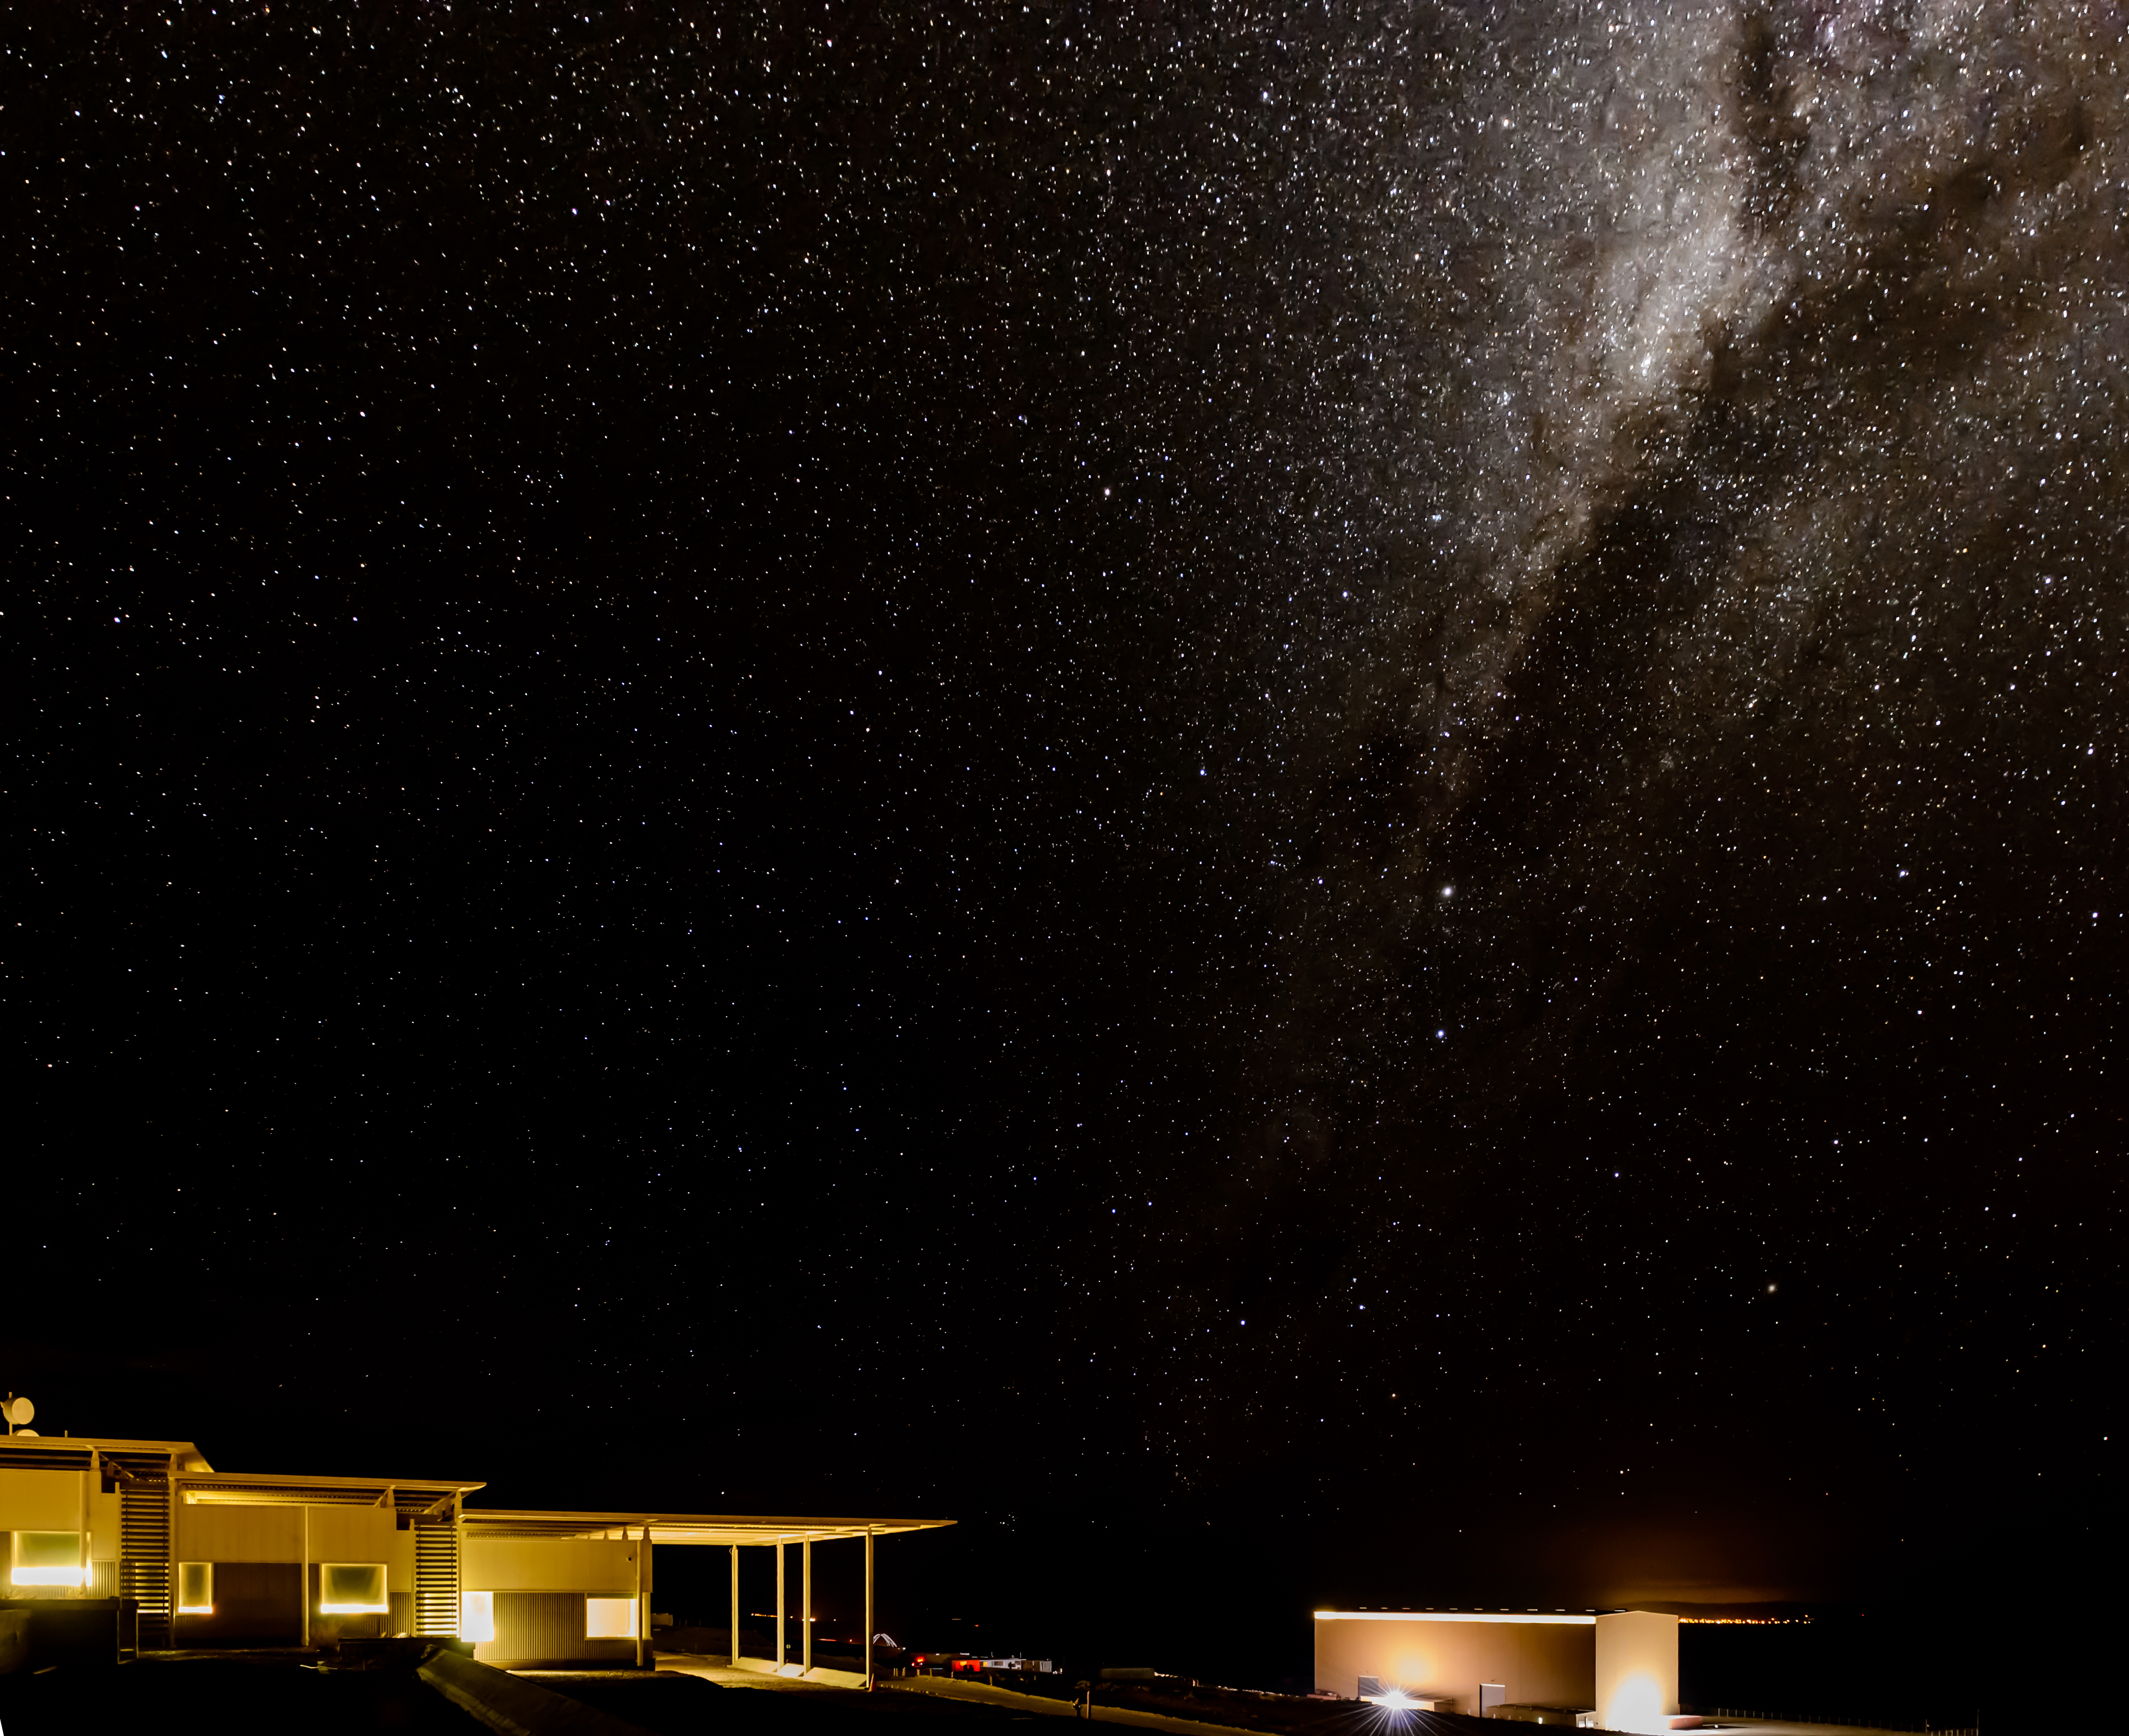
light, sky, night, star, atmosphere, telescope, darkness, nikon, galaxy, chile, outer space, astronomy, stars, astrophotography, midnight, nightfoto, eso, nikond4, atacama, sanpedrodeatacama, d4, alma, radiotelescope, controlroom, nrao, osf, naoj, astronomical object